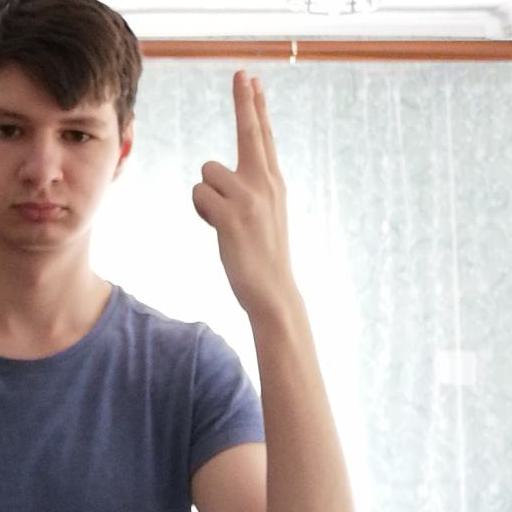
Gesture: two_up_inverted